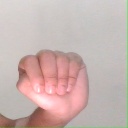
अक्षर: ठ